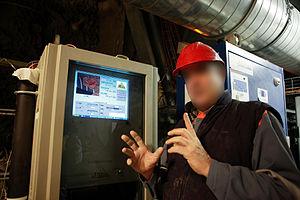
Le laboratoire de Bure, ou laboratoire de recherche souterrain de Meuse/Haute-Marne, est un réseau de galeries souterraines localisé sous le territoire des communes de Bure et Saudron en France. Dans le cadre des recherches sur le stockage des déchets radioactifs en couche géologique profonde, ce laboratoire de recherche souterrain est exploité par l’Agence nationale pour la gestion des déchets radioactifs afin d'évaluer les propriétés de confinement de la formation géologique située à 500 mètres de profondeur pour le projet Cigéo de stockage des déchets nucléaires.